National Down Syndrome Society

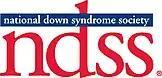
NDSS Logo

The National Down Syndrome Society (NDSS) is an American organization that offers support to people with Down syndrome, their families, friends, teachers, and coworkers, and educates the general public about Down syndrome. The mission of the NDSS is to be the leading human rights organization for all individuals with Down syndrome.